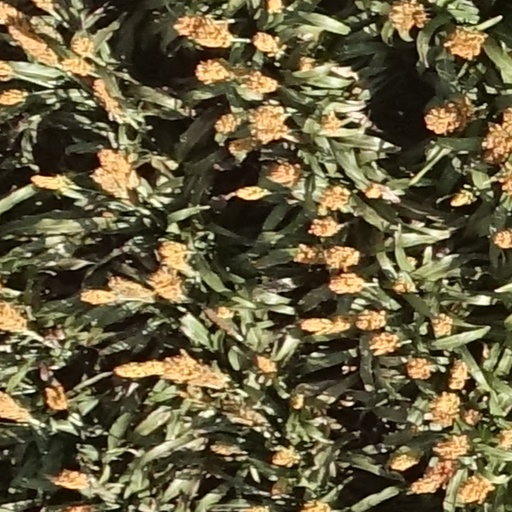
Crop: sorghum